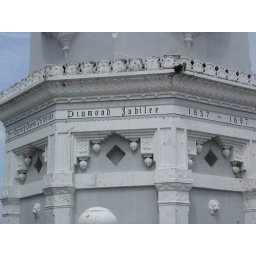
The reason for building the clock tower in pic No. 3624